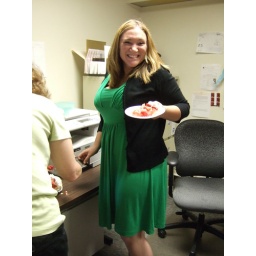
Amy celebrates in her green dress with fruity dessert